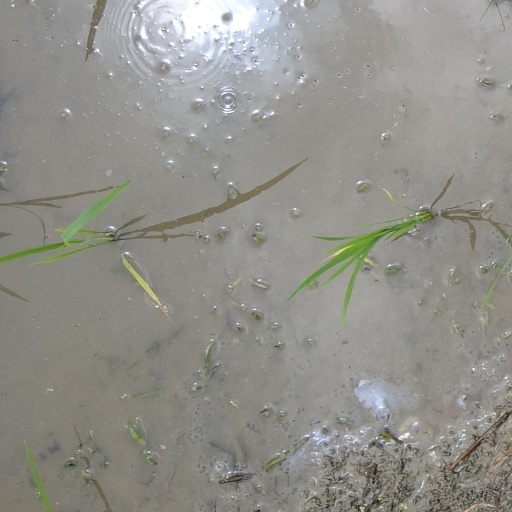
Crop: rice